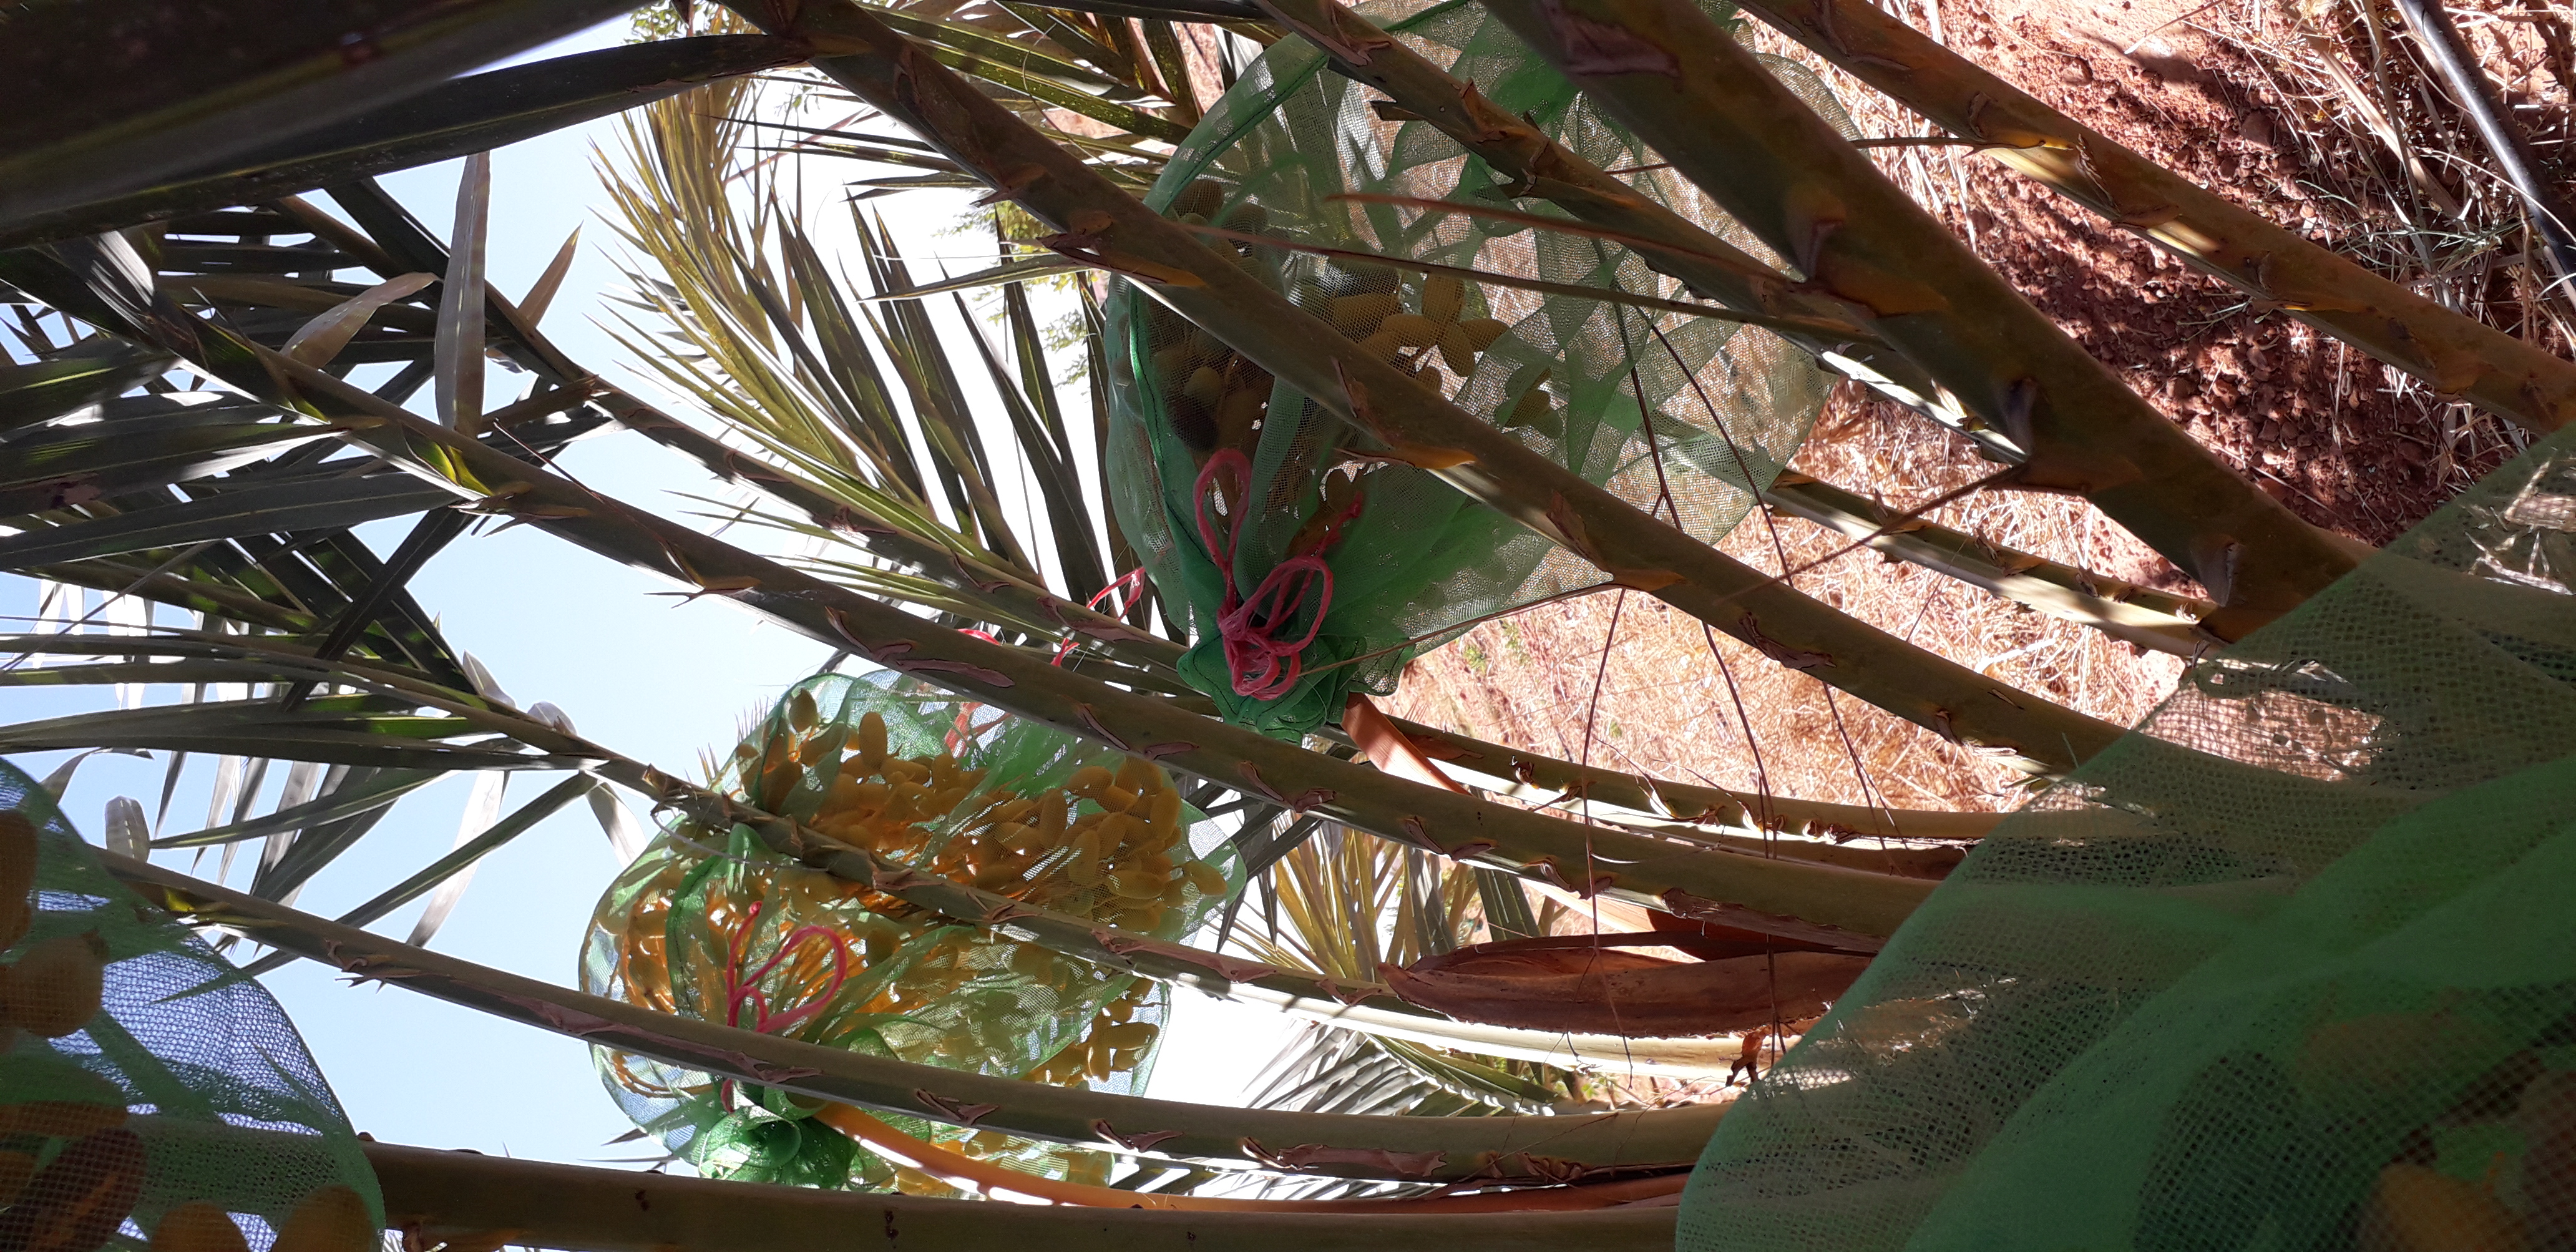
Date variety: kholt